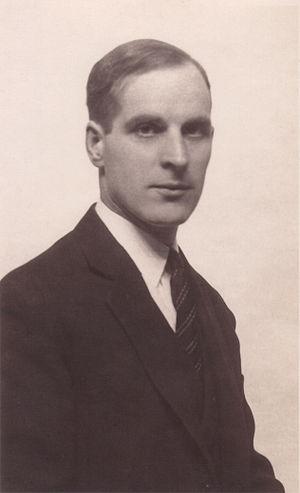
Leonid Andrussow était un ingénieur chimiste allemand. Il a mis au point le procédé Andrussow qui permet de synthétiser l'acide cyanhydrique à partir de méthane et d'ammoniaque.